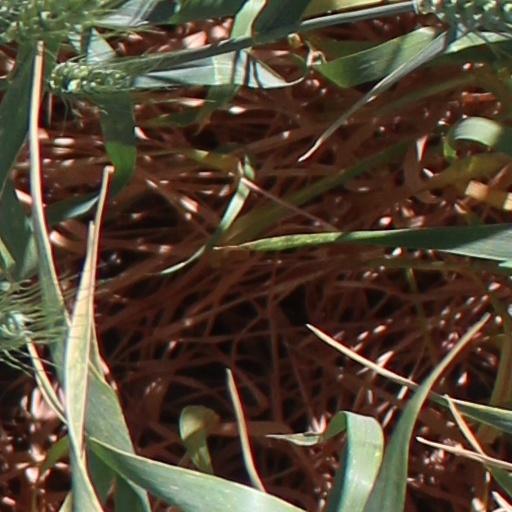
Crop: wheat